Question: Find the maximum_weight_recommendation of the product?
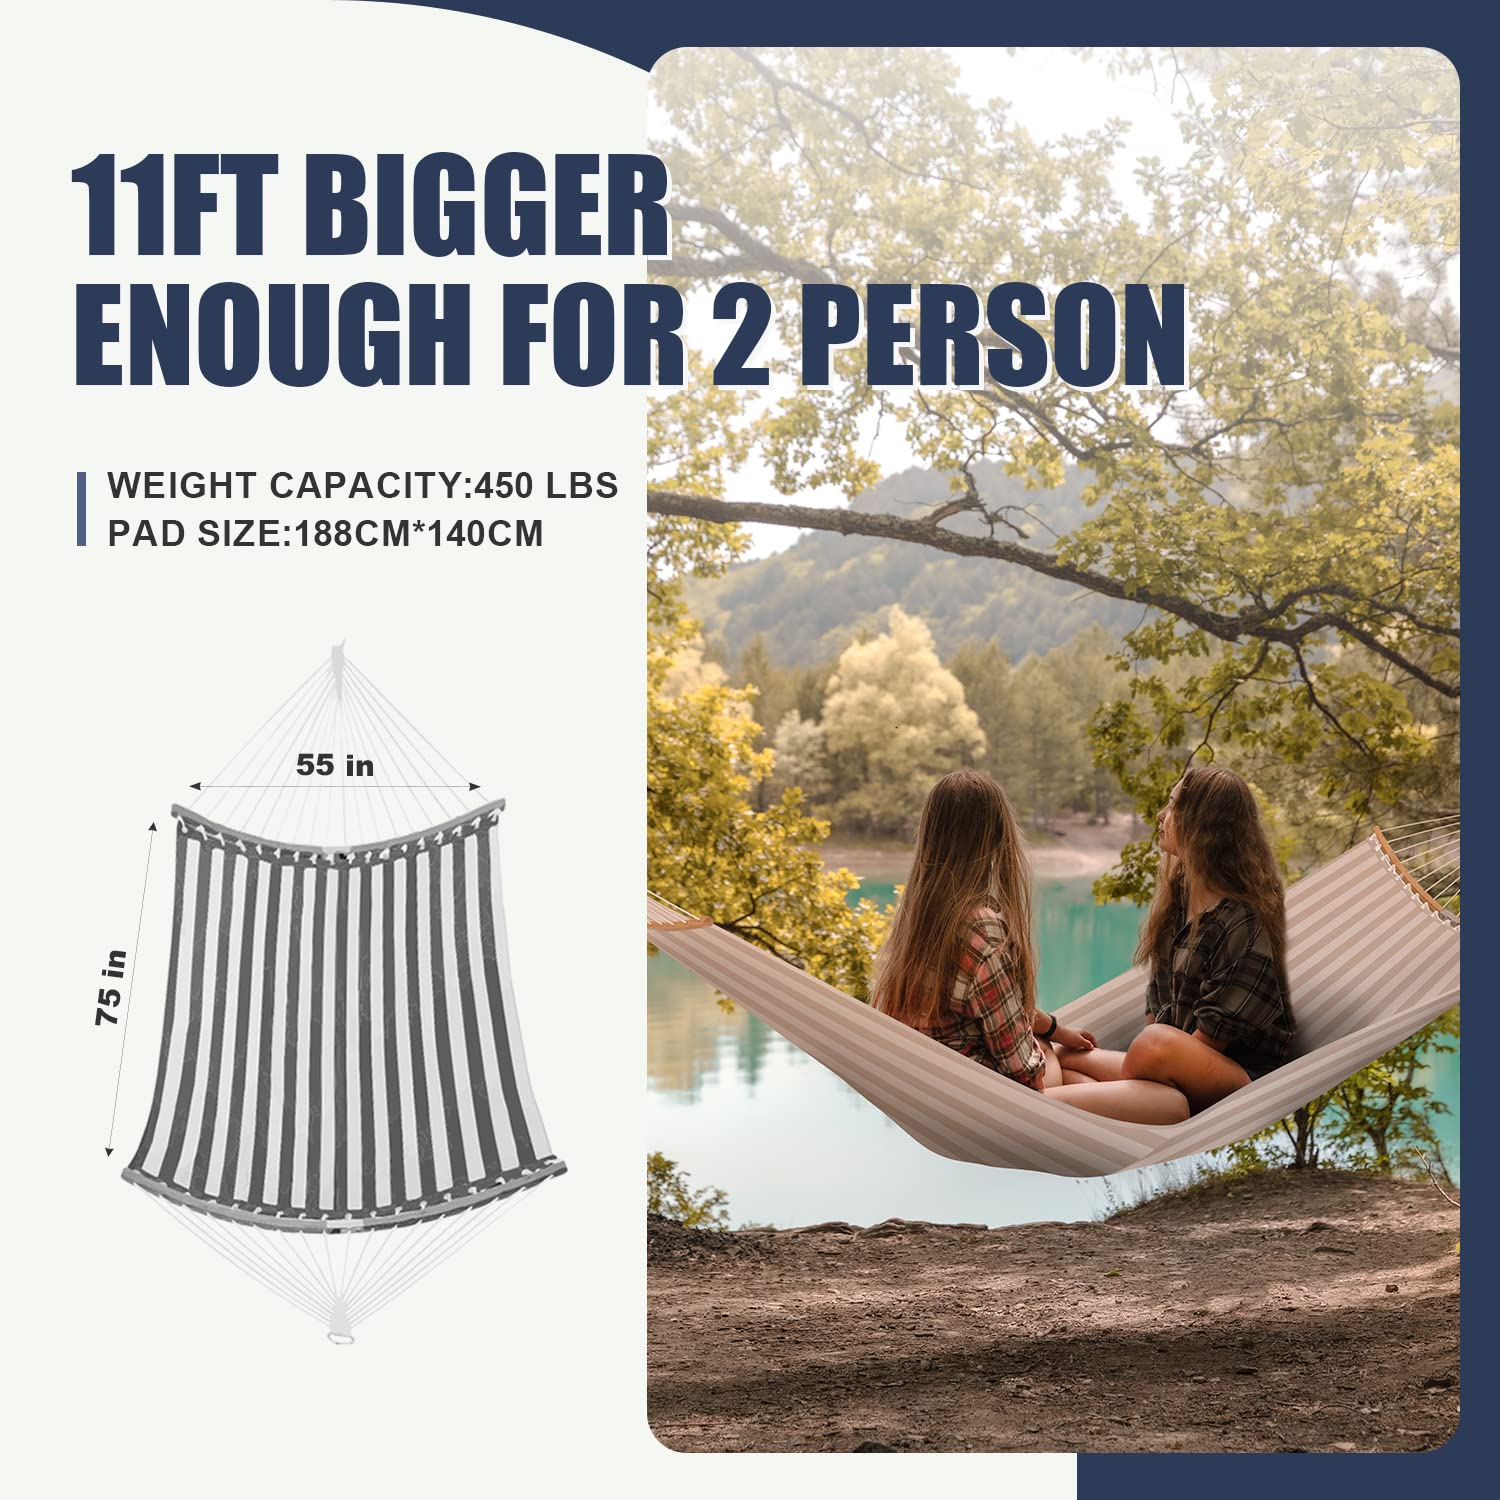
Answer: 450 pound